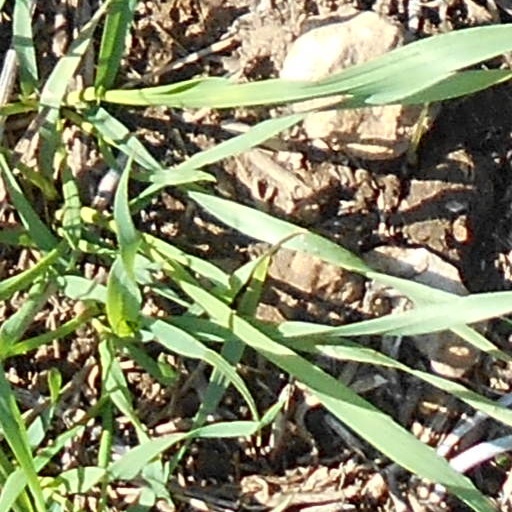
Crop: wheat